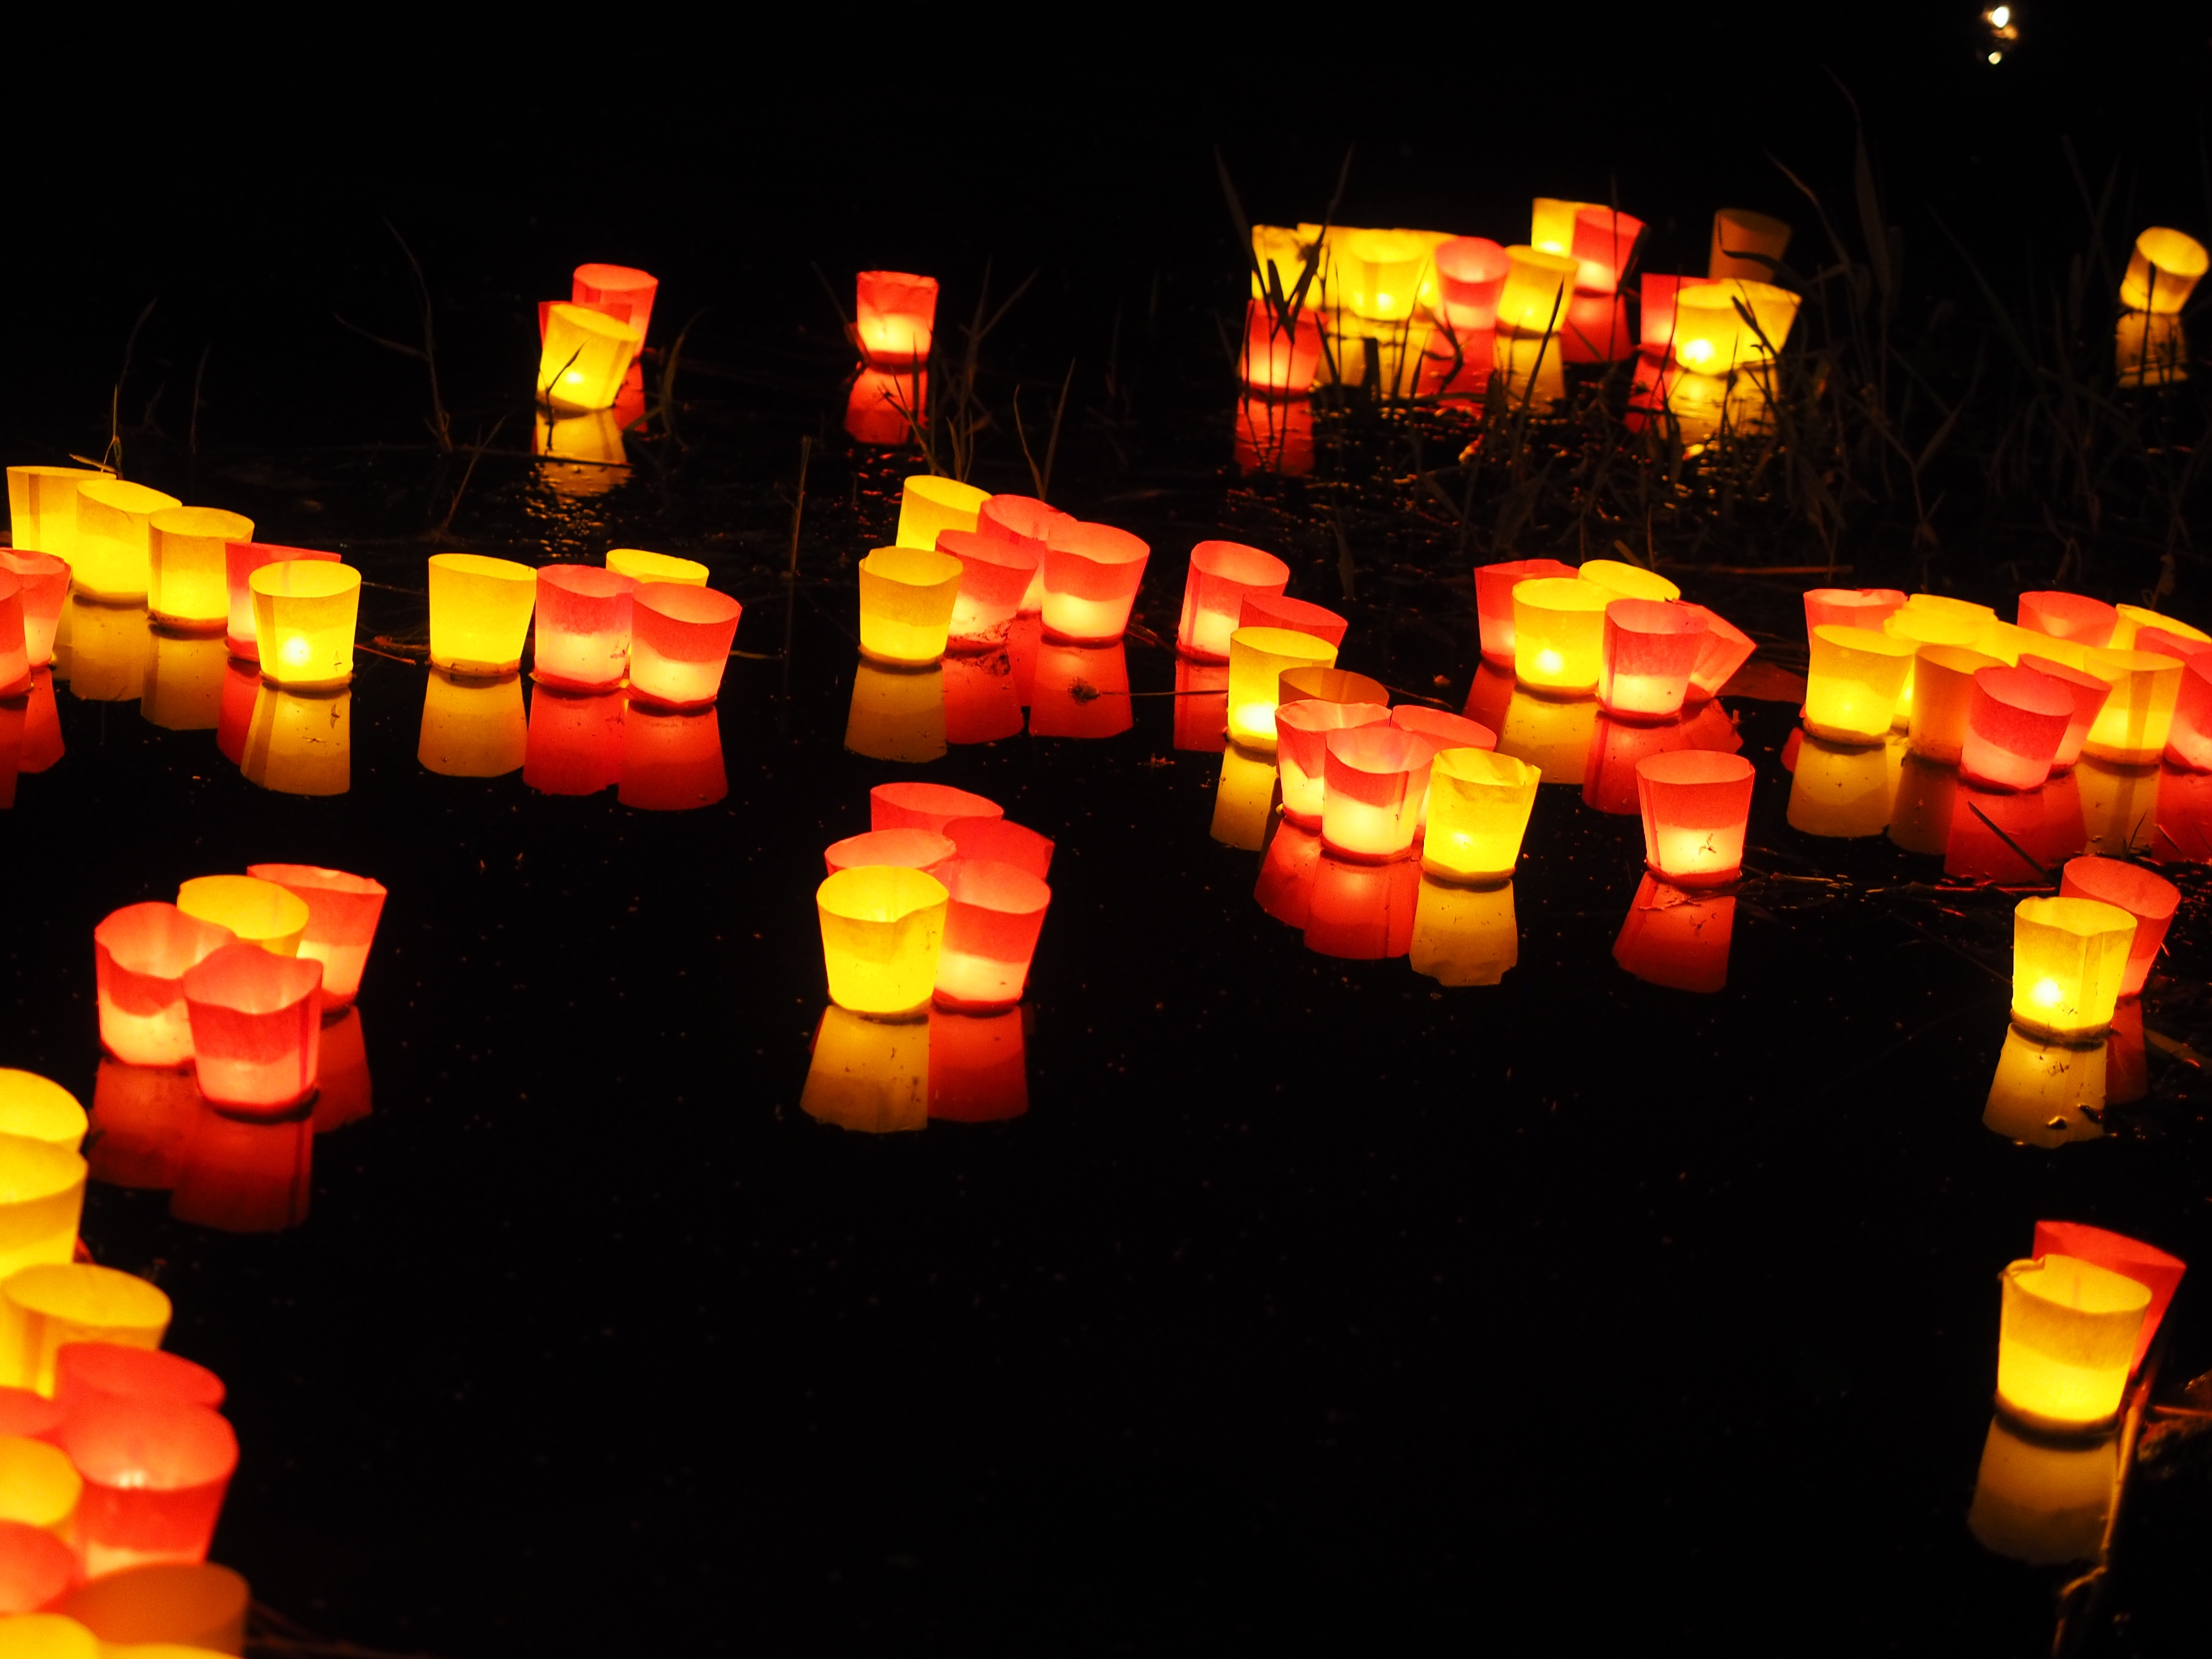
light, atmosphere, river, red, color, holiday, yellow, lighting, lights, danube, candles, mood, candlelight, ulm, festival of lights, floating candles, lights serenade